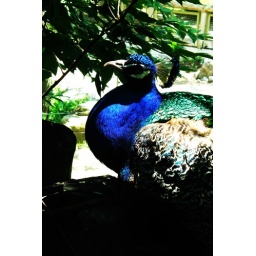
there's a blue bird in my heart...